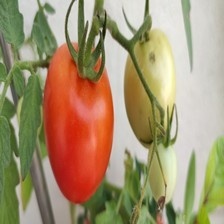
Label: tomato